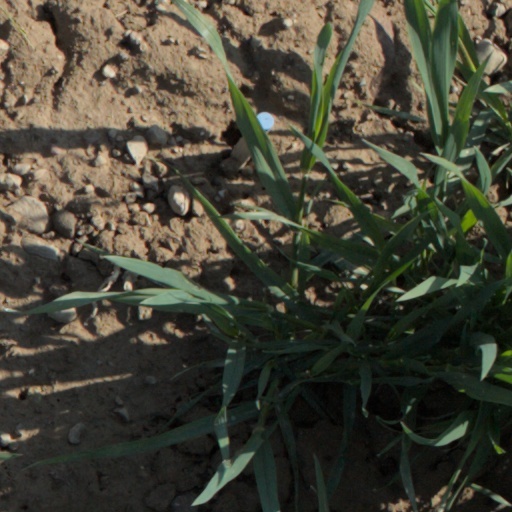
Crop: wheat